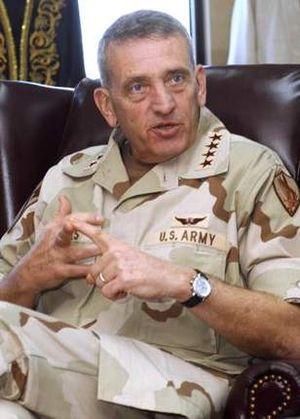
Tommy Ray Franks est un général à la retraite de l'United States Army.